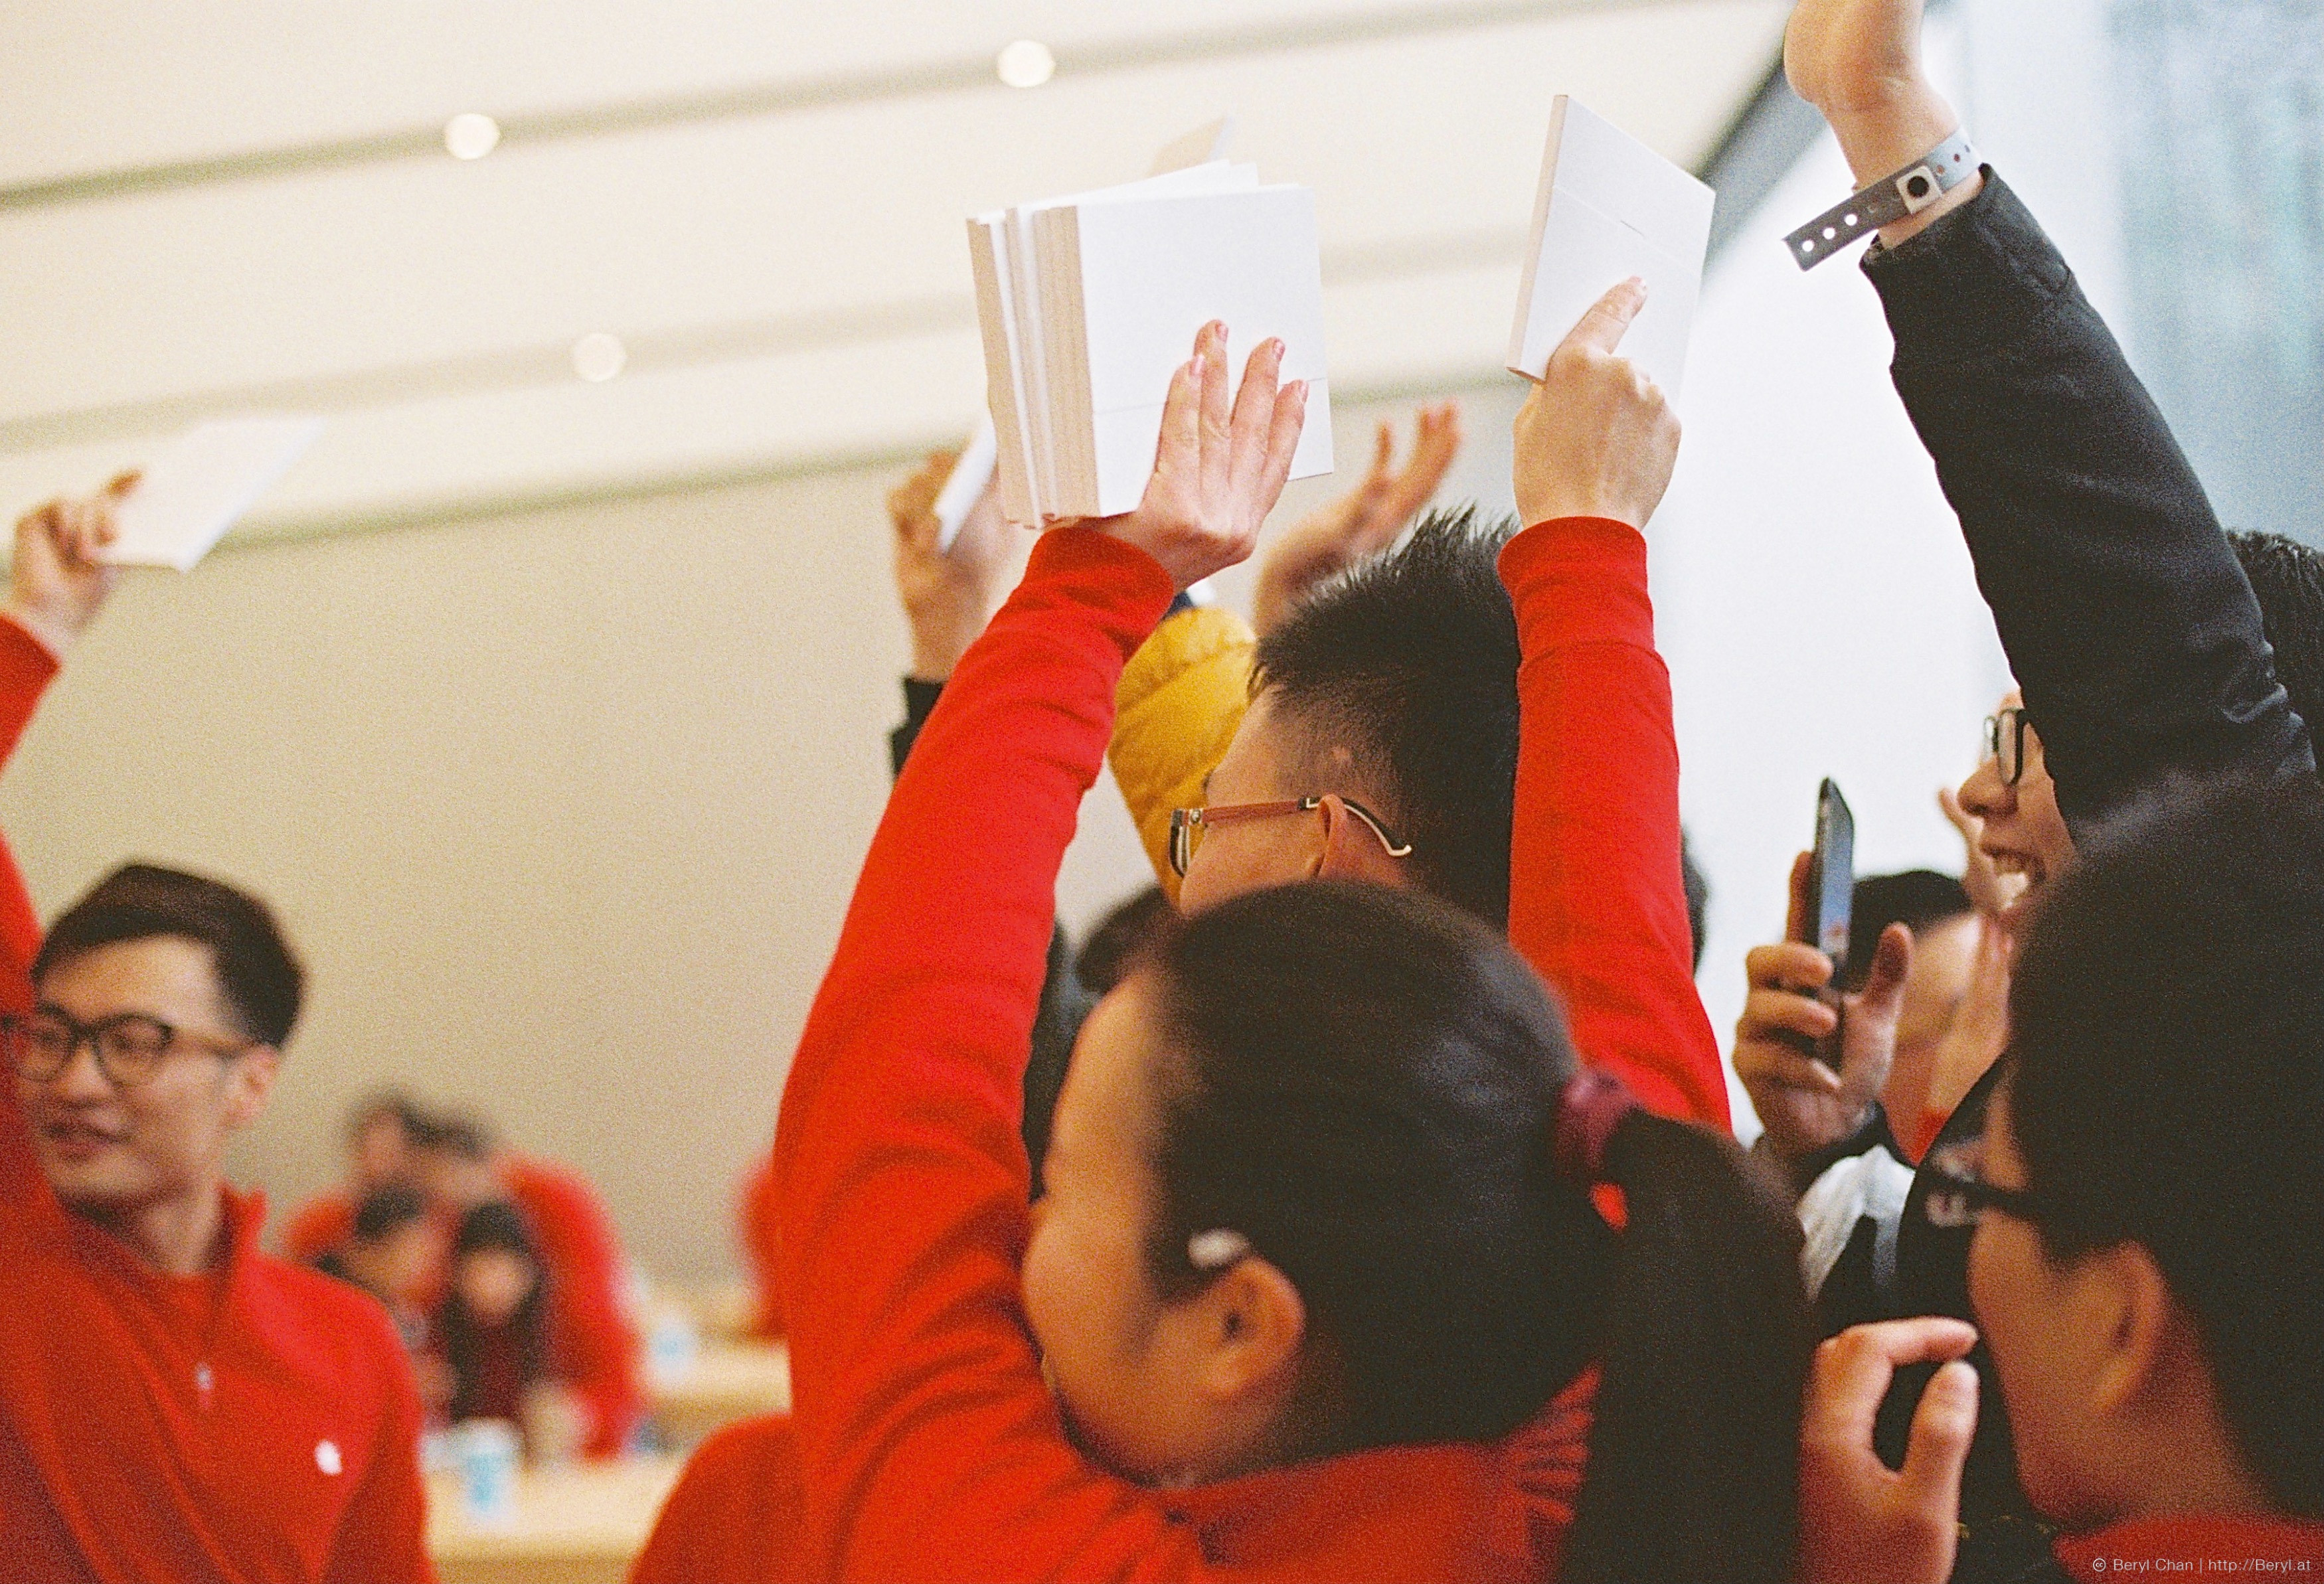
apple, people, vintage, film, analog, fujifilm, chinese, youth, nikon, 50mm, canton, nikkor, china, documentary, nikonf3, guangzhou, applestore, opening, fujifilmsuperiaxtra800